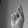
ASL letter: K